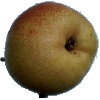
Label: pear_forelle